Castro de Elviña

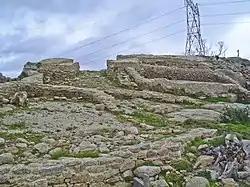
Ruins.

Castro of Elviña is an Iron Age hill fort located south of the city of A Coruña, Galicia, Spain. It was declared a historic monument in 1962.